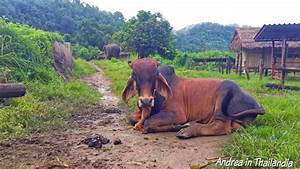
Label: cow